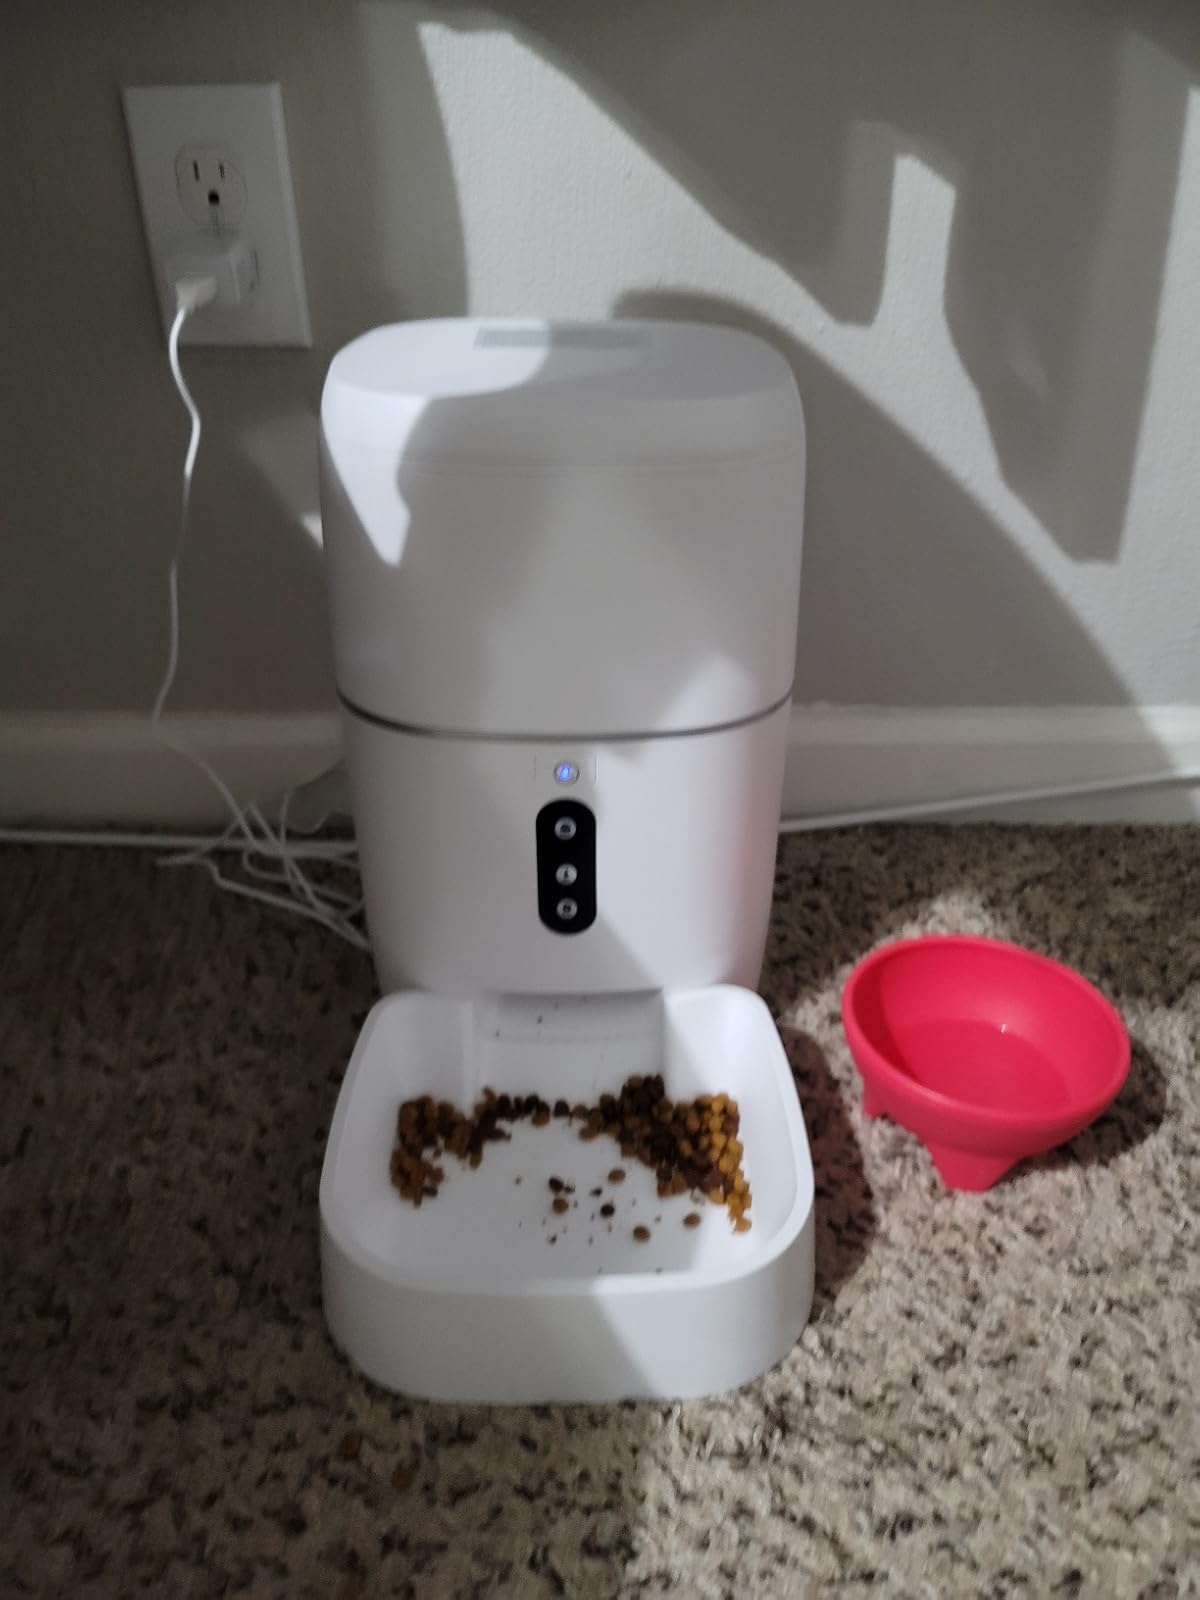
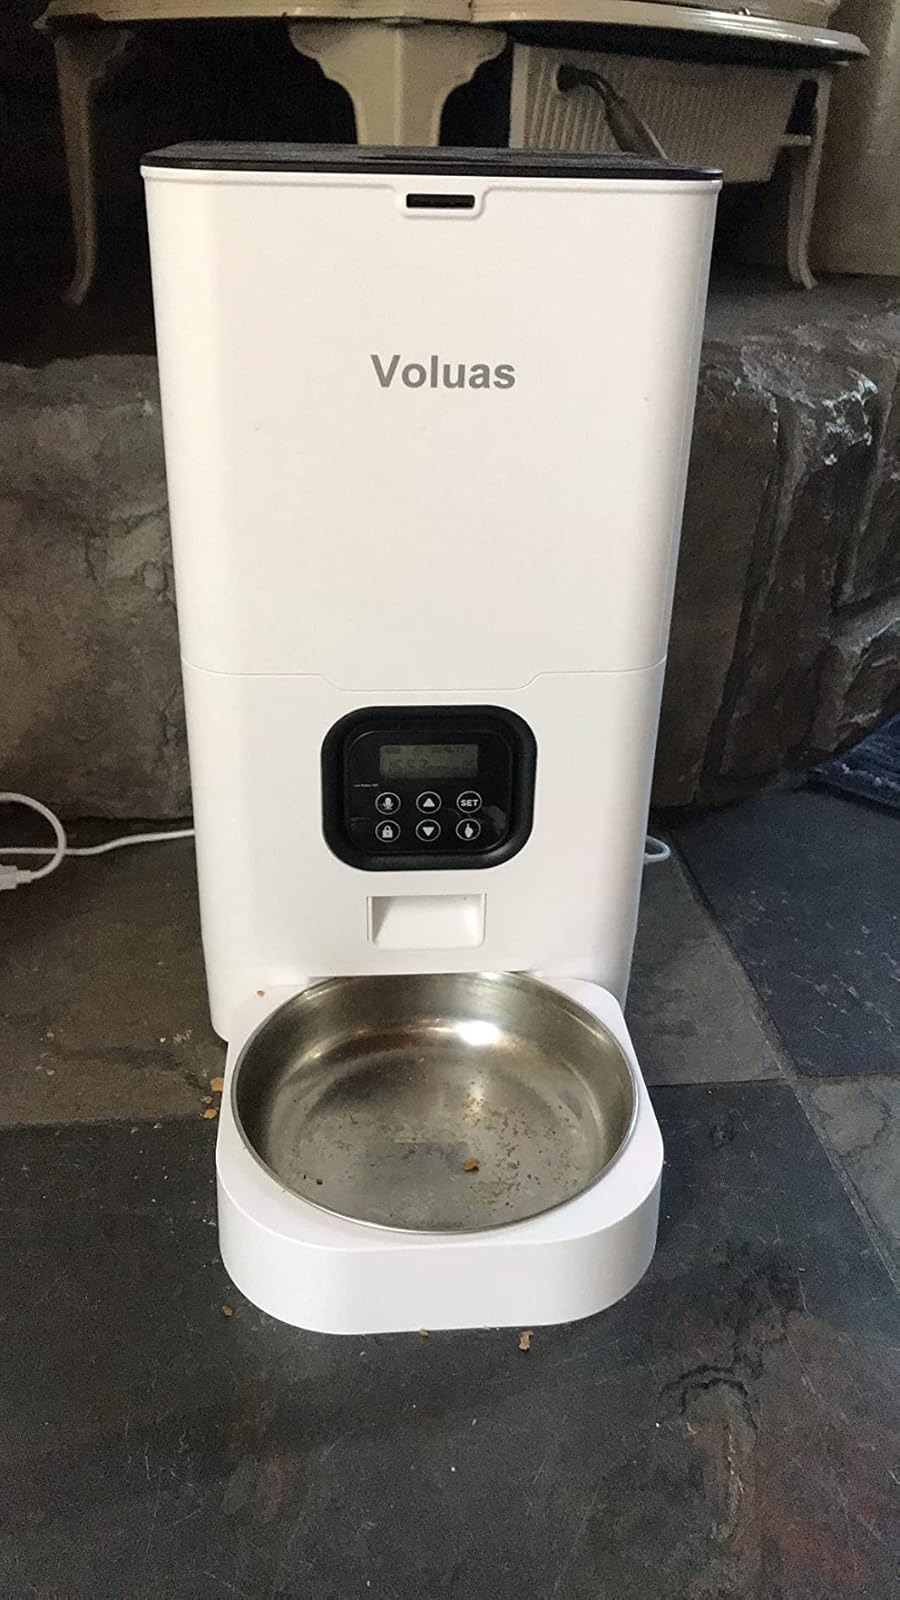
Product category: items_feeder
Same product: no